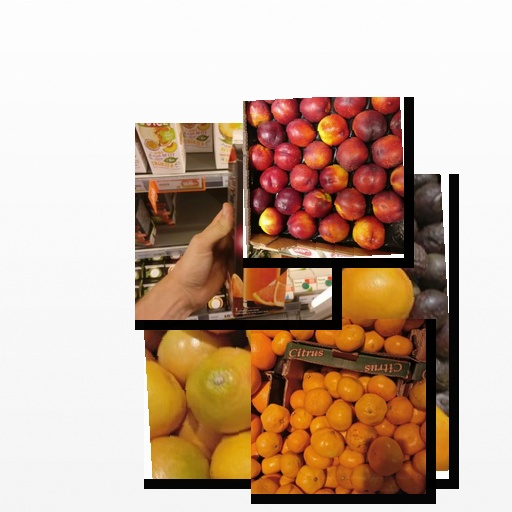
Food items: nectarine, red_grapefruit_juice, satsuma, red_grapefruit